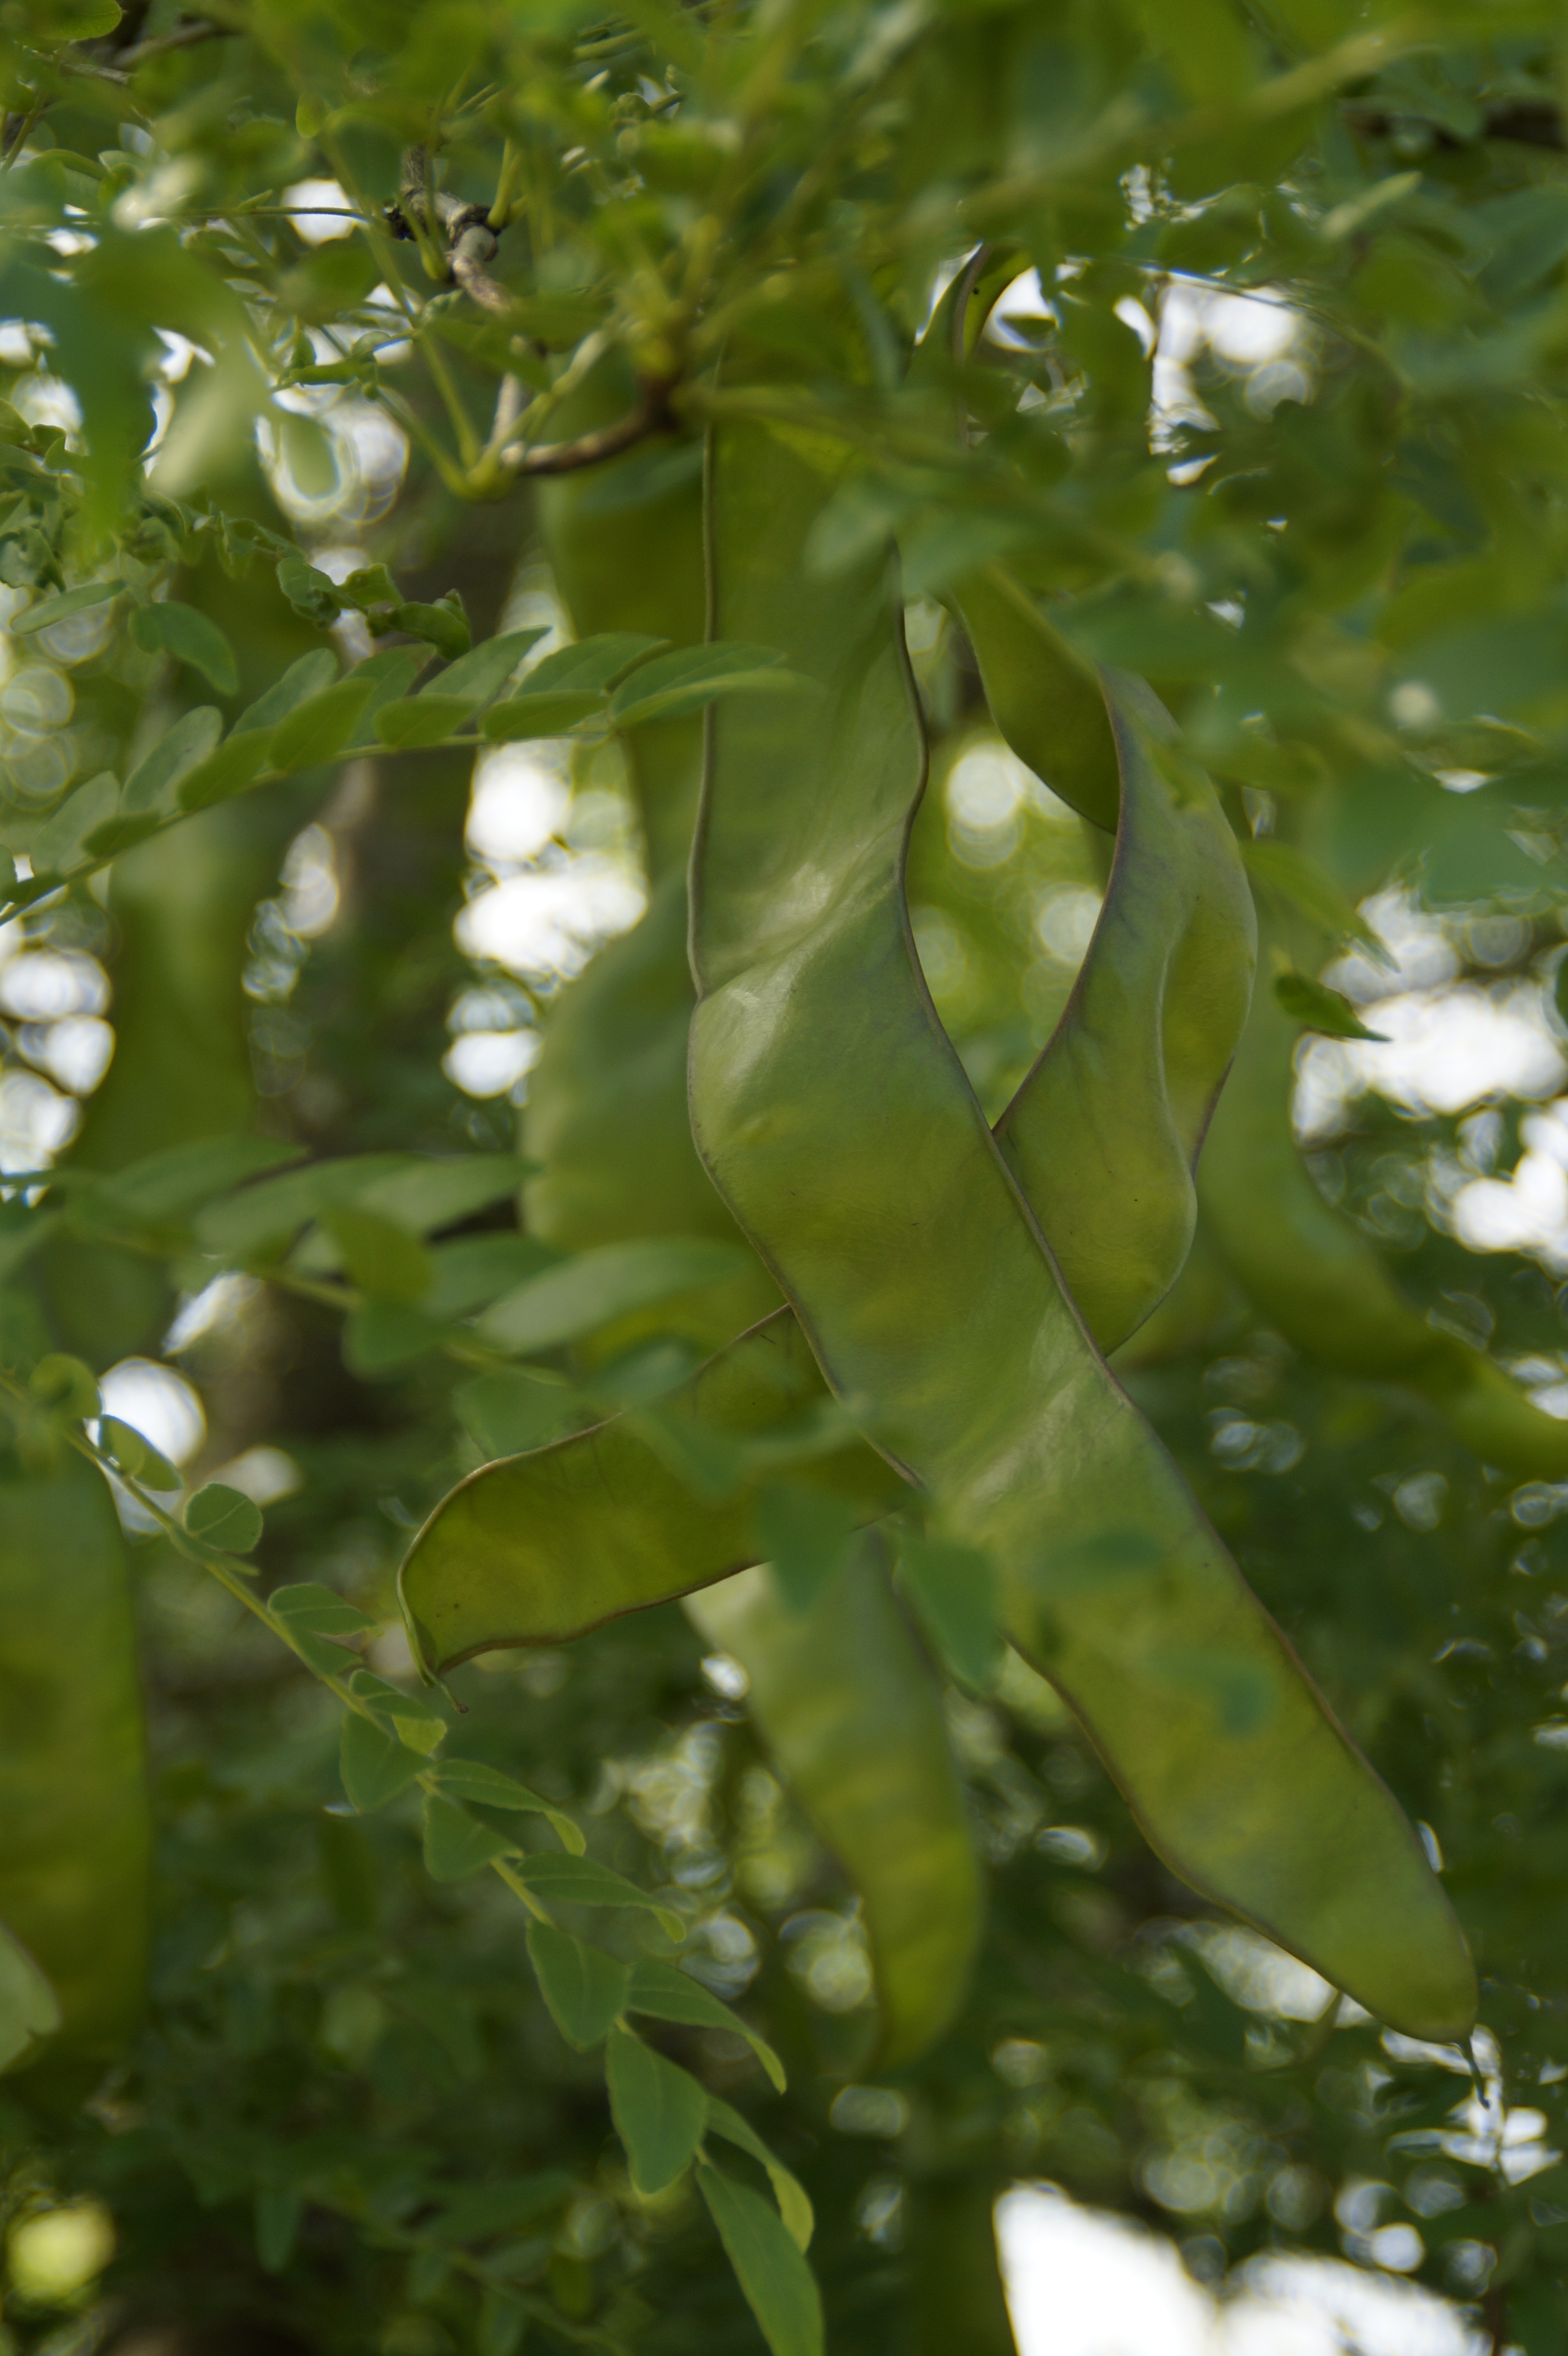
tree, nature, branch, plant, sunlight, leaf, flower, food, green, produce, botany, garden, flora, pods, flowering plant, tamarind, carob, woody plant, land plant